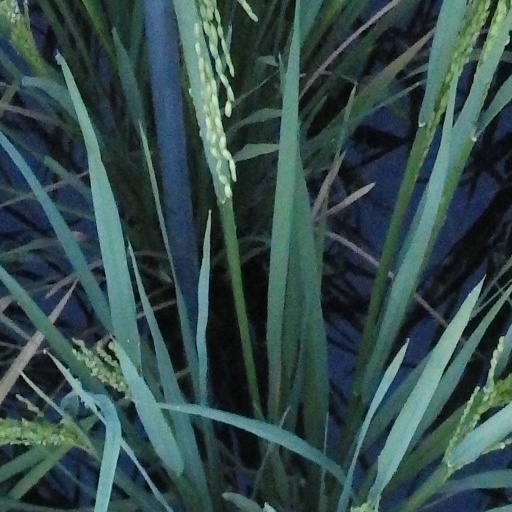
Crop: rice